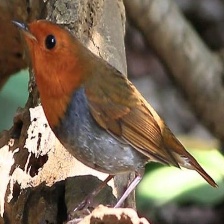
Species: JAPANESE ROBIN
Scientific name: ERITHACUS AKAHIGE
ImageNet parent category: robin